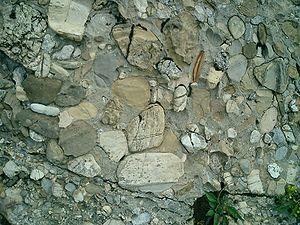
Une molasse désigne un ensemble de roches sédimentaires, essentiellement détritiques, et post-orogéniques, s'accumulant dans des bassins d'avant-pays, en périphérie des chaînes de montagnes. Les molasses sont souvent des grès à ciment de calcaire argileux, parfois de couleur verte à cause de la glauconie. Ils incorporent aussi régulièrement d'épais niveaux conglomératiques. Ce sont généralement des roches friables, tendres et perméables formant des reliefs modérés.